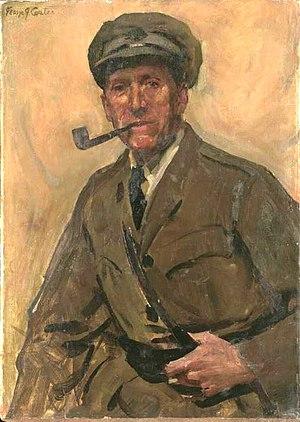
Frederick William Leist dit Fred Leist, né le 23 août 1873 à Sydney et mort à Mosman le 18 février 1945, est un peintre australien, artiste officiel des forces australiennes en Europe lors de la Première Guerre mondiale.